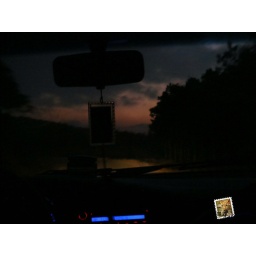
on the road in the car